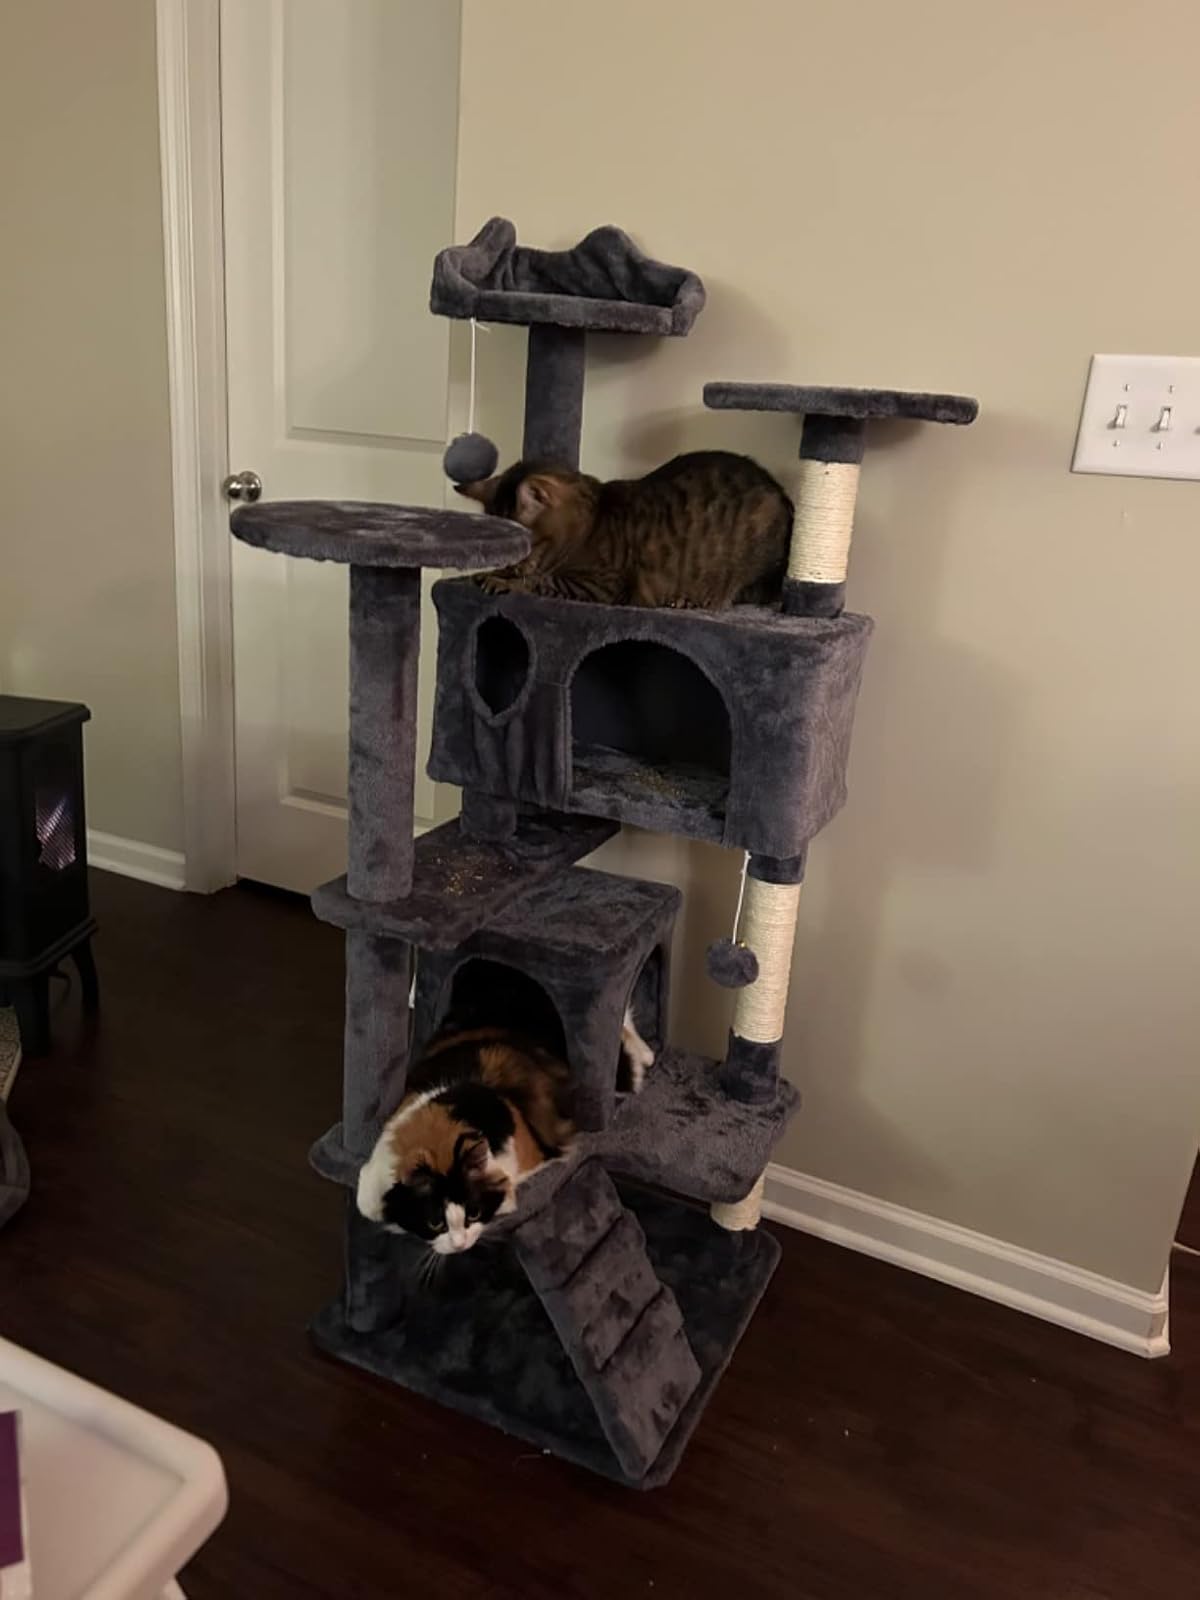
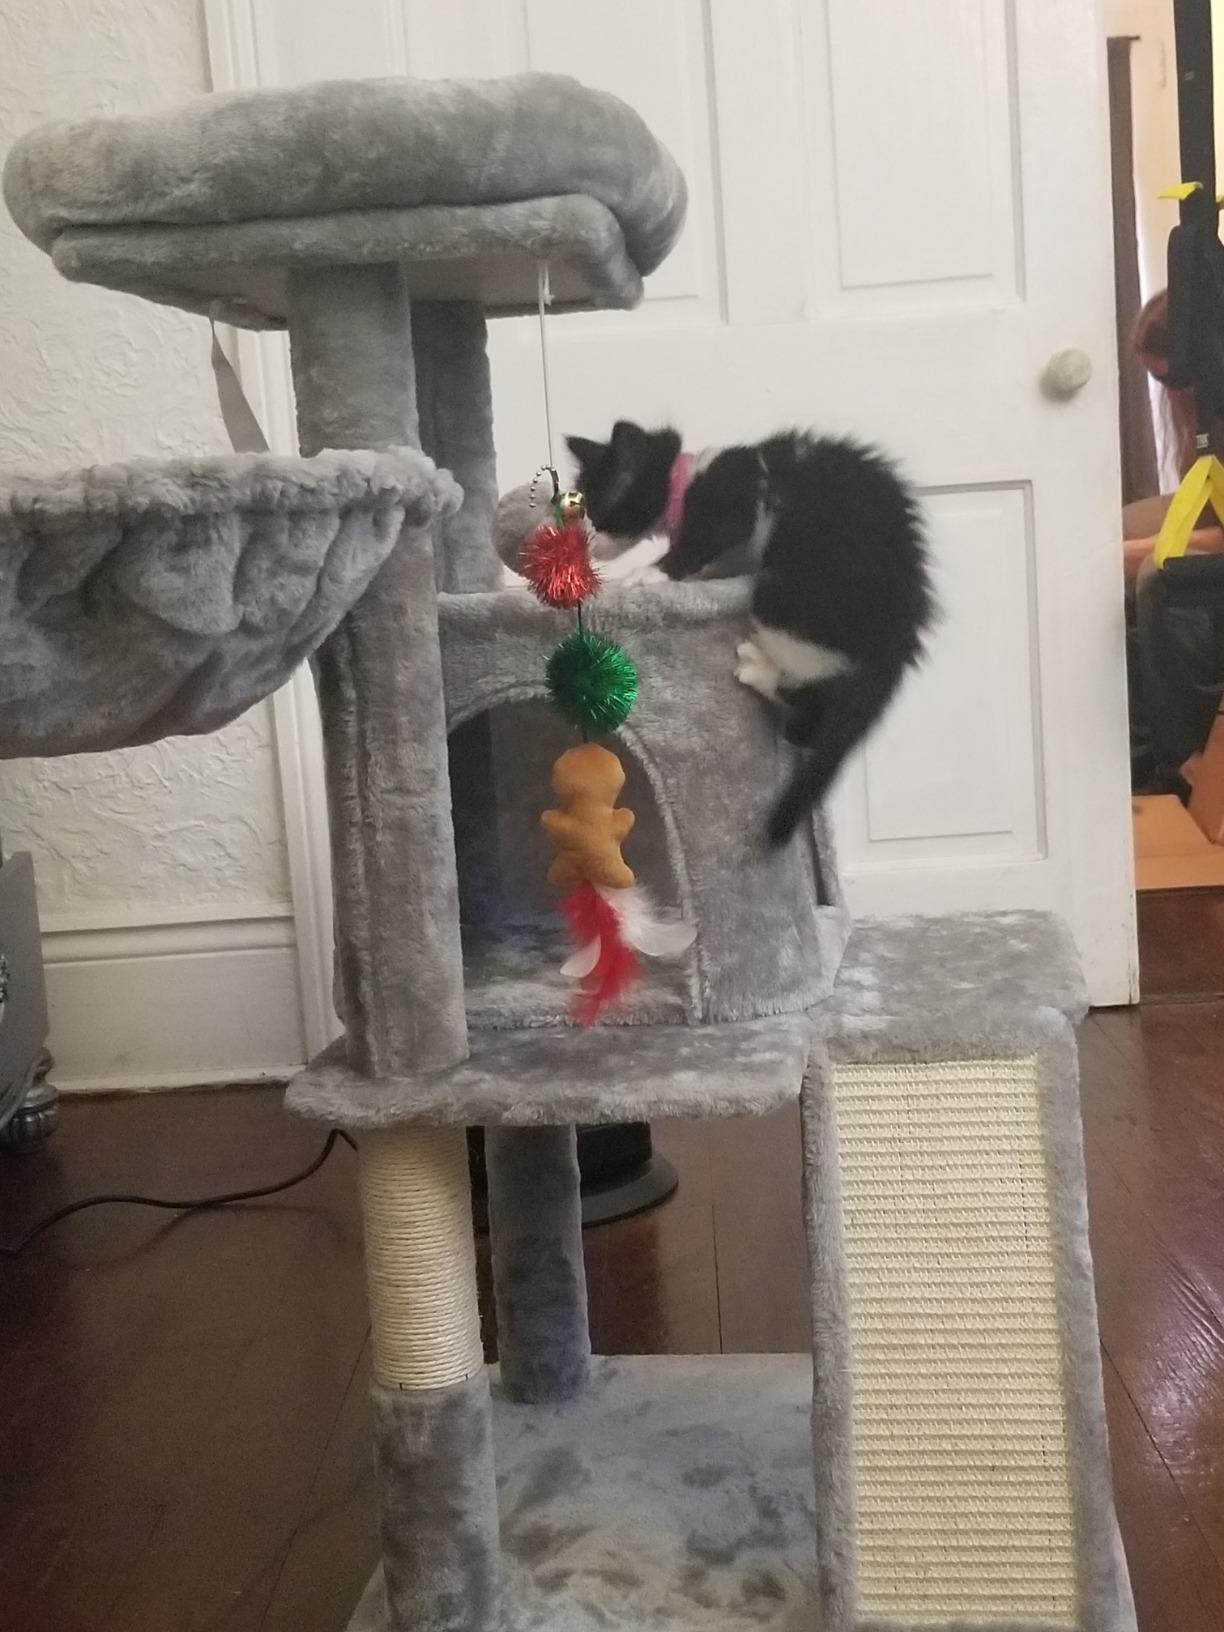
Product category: items_cat tree
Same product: no